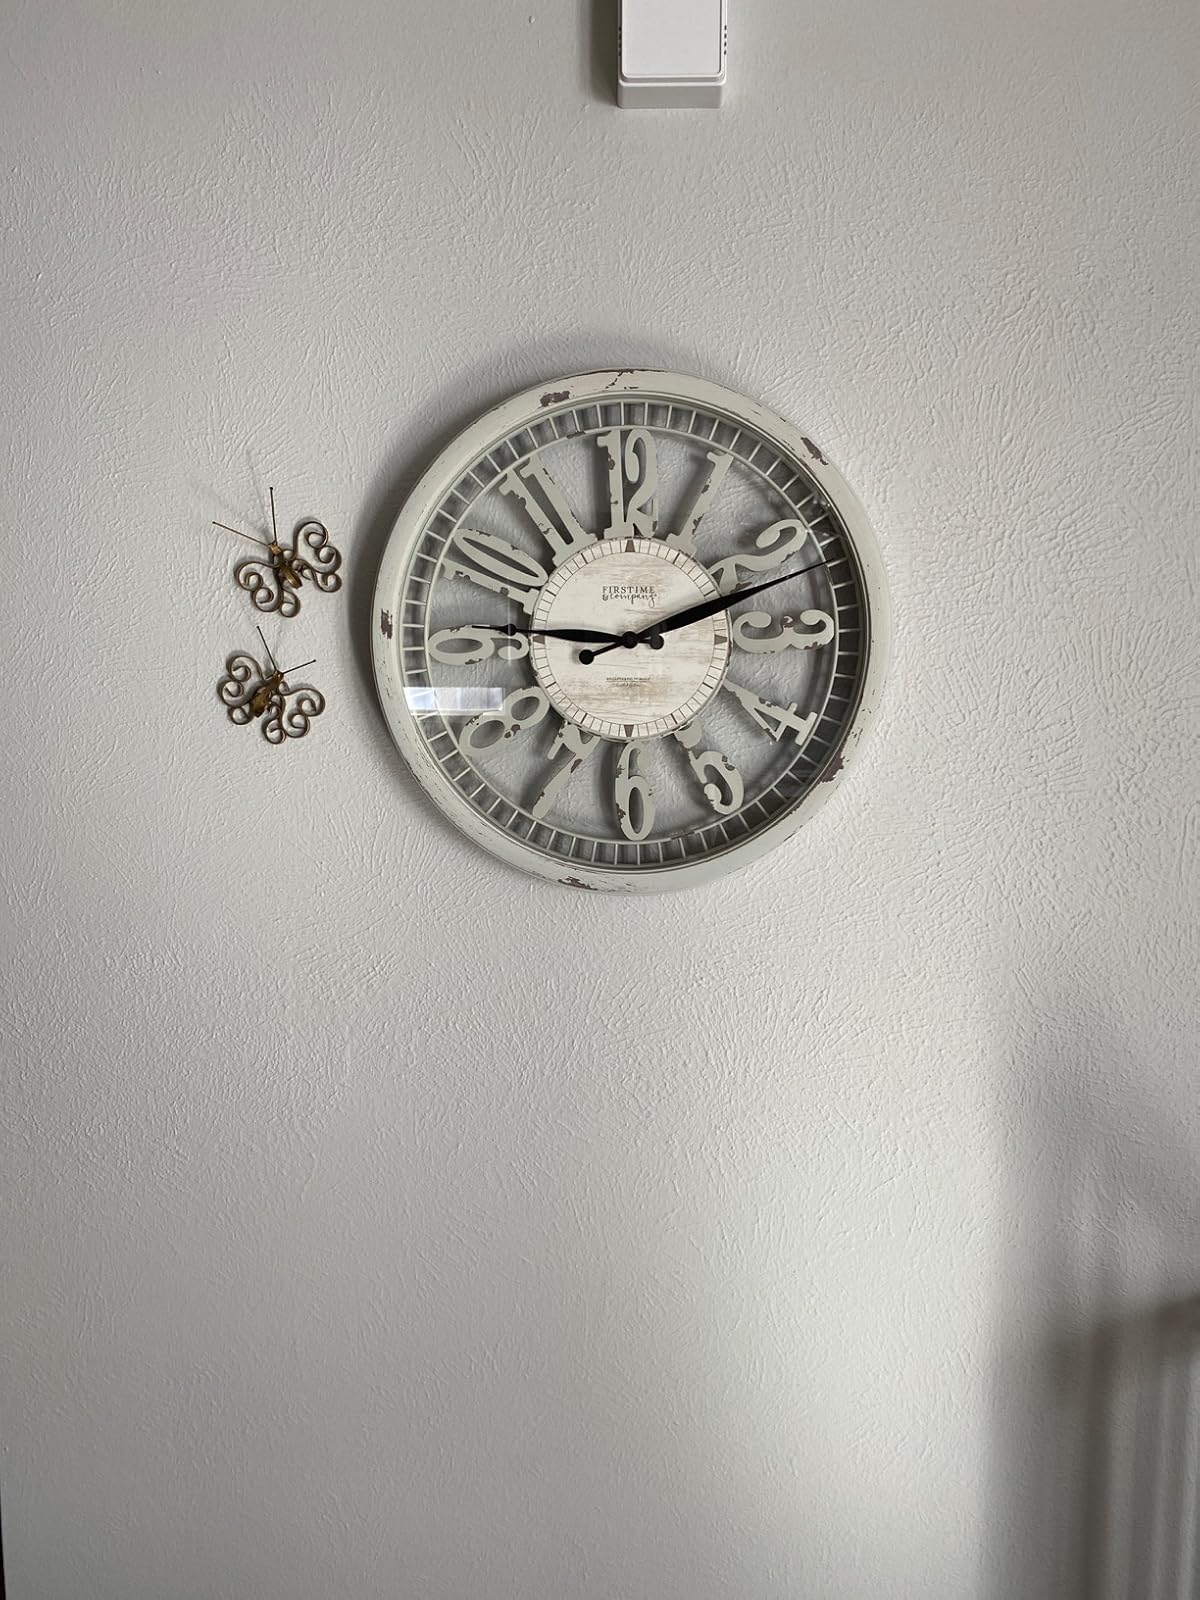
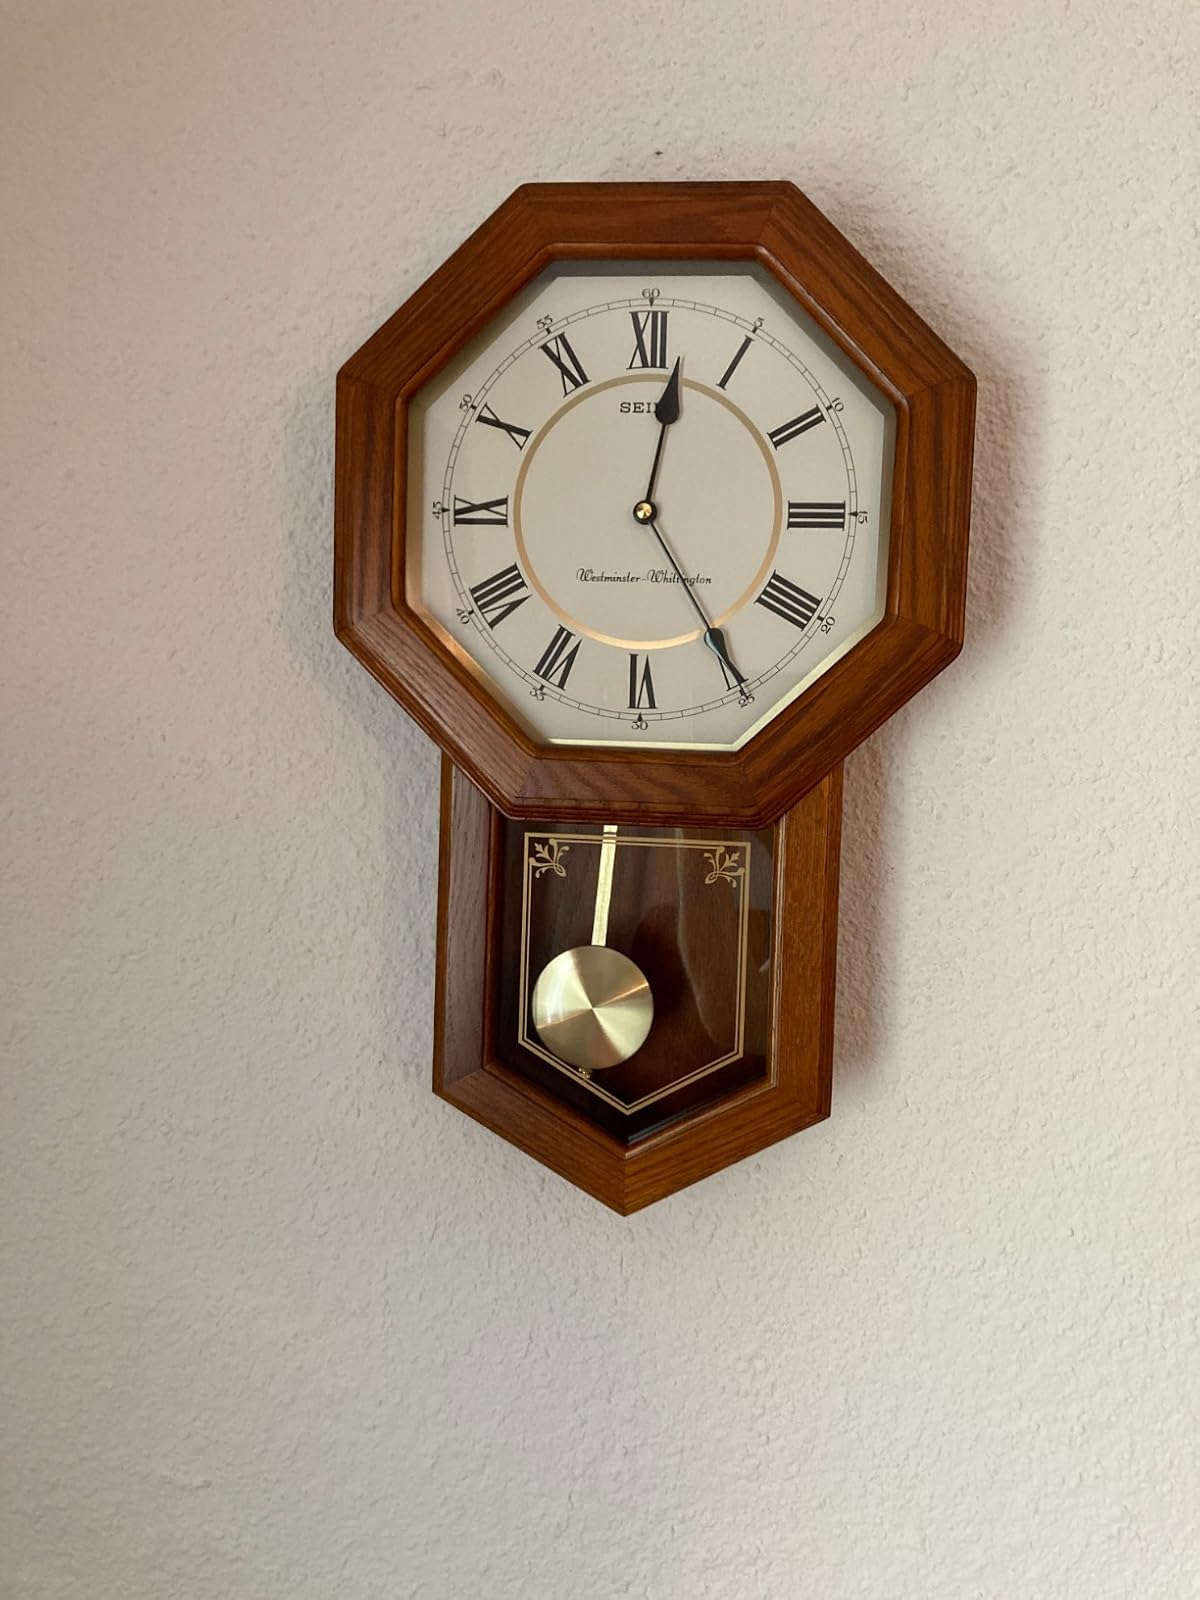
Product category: clock
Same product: no